HR Carinae

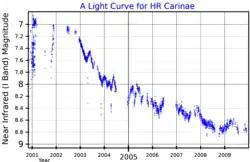
An I band (near infrared) light curve for HR Carinae, plotted from "ASAS" data

HR Carinae undergoes spectral variations apparently correlated with the light variations similarly to other luminous blue variables. It has undergone several outbursts during which the visual brightness increases and the temperature drops, but the bolometric luminosity remains approximately constant. The visual brightness increased erratically but consistently during the later decades of the 20th century to a record peak of mag 6.8, then dropped straight to a record minimum of mag 8.8 by 2010.